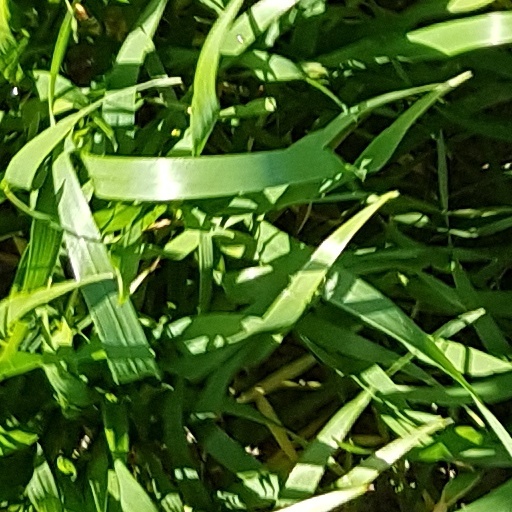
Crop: wheat